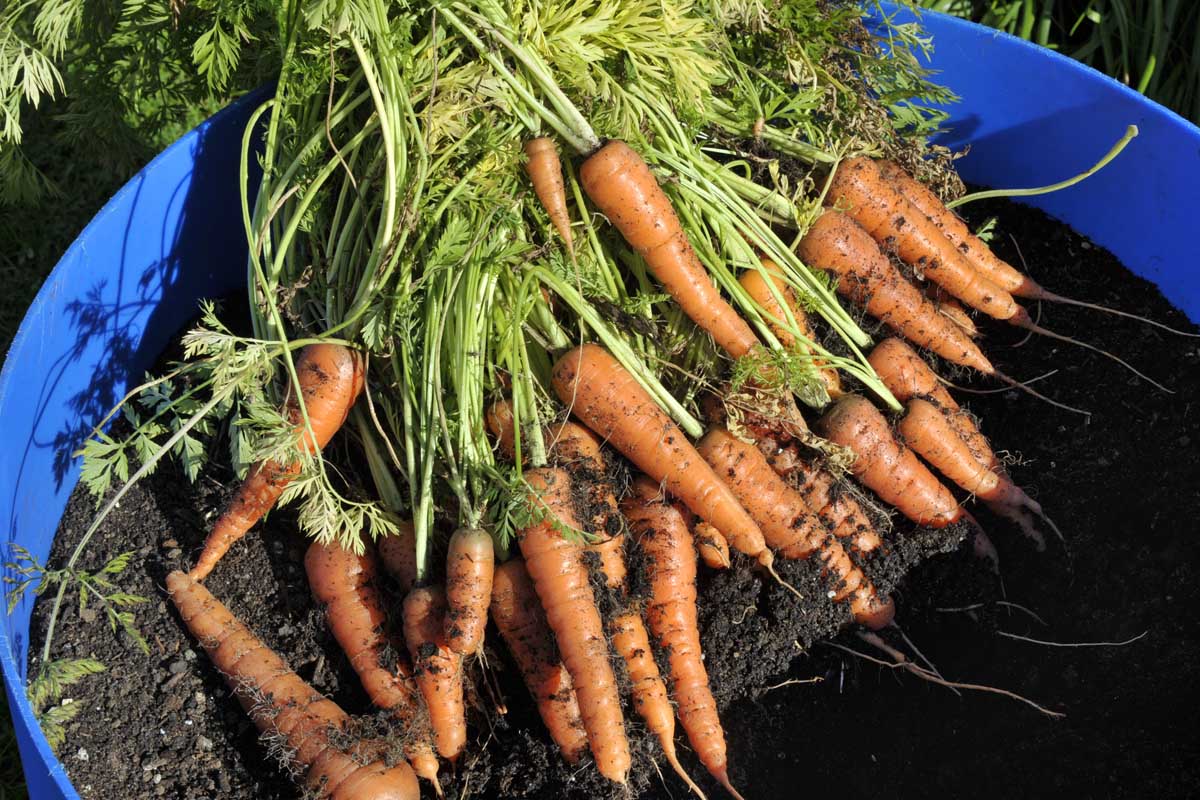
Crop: unknown
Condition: carrot_carrot_cavity_spot